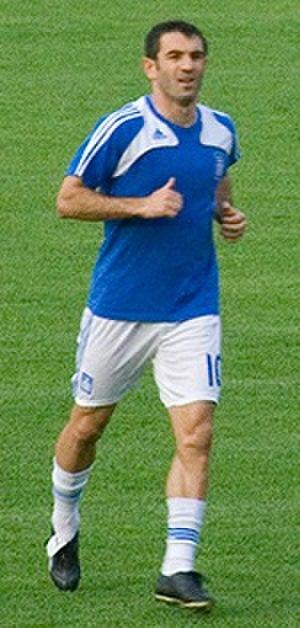
Yeóryos Karagoúnis, ou Yórgos Karagoúnis, né le 6 mars 1977 à Pyrgos, est un footballeur international grec qui évolue au poste de milieu de terrain. Il annonce sa retraite à l'été 2014.